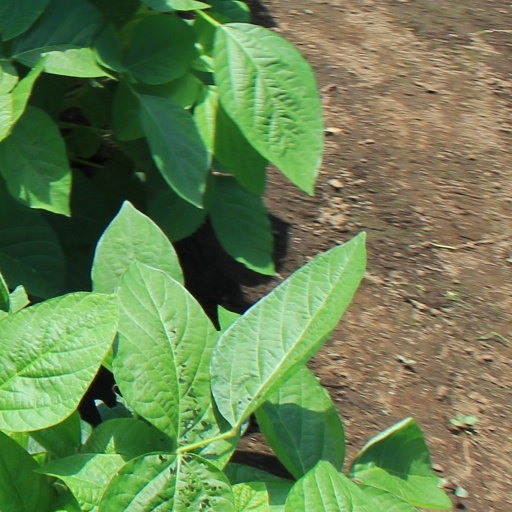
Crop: soybean